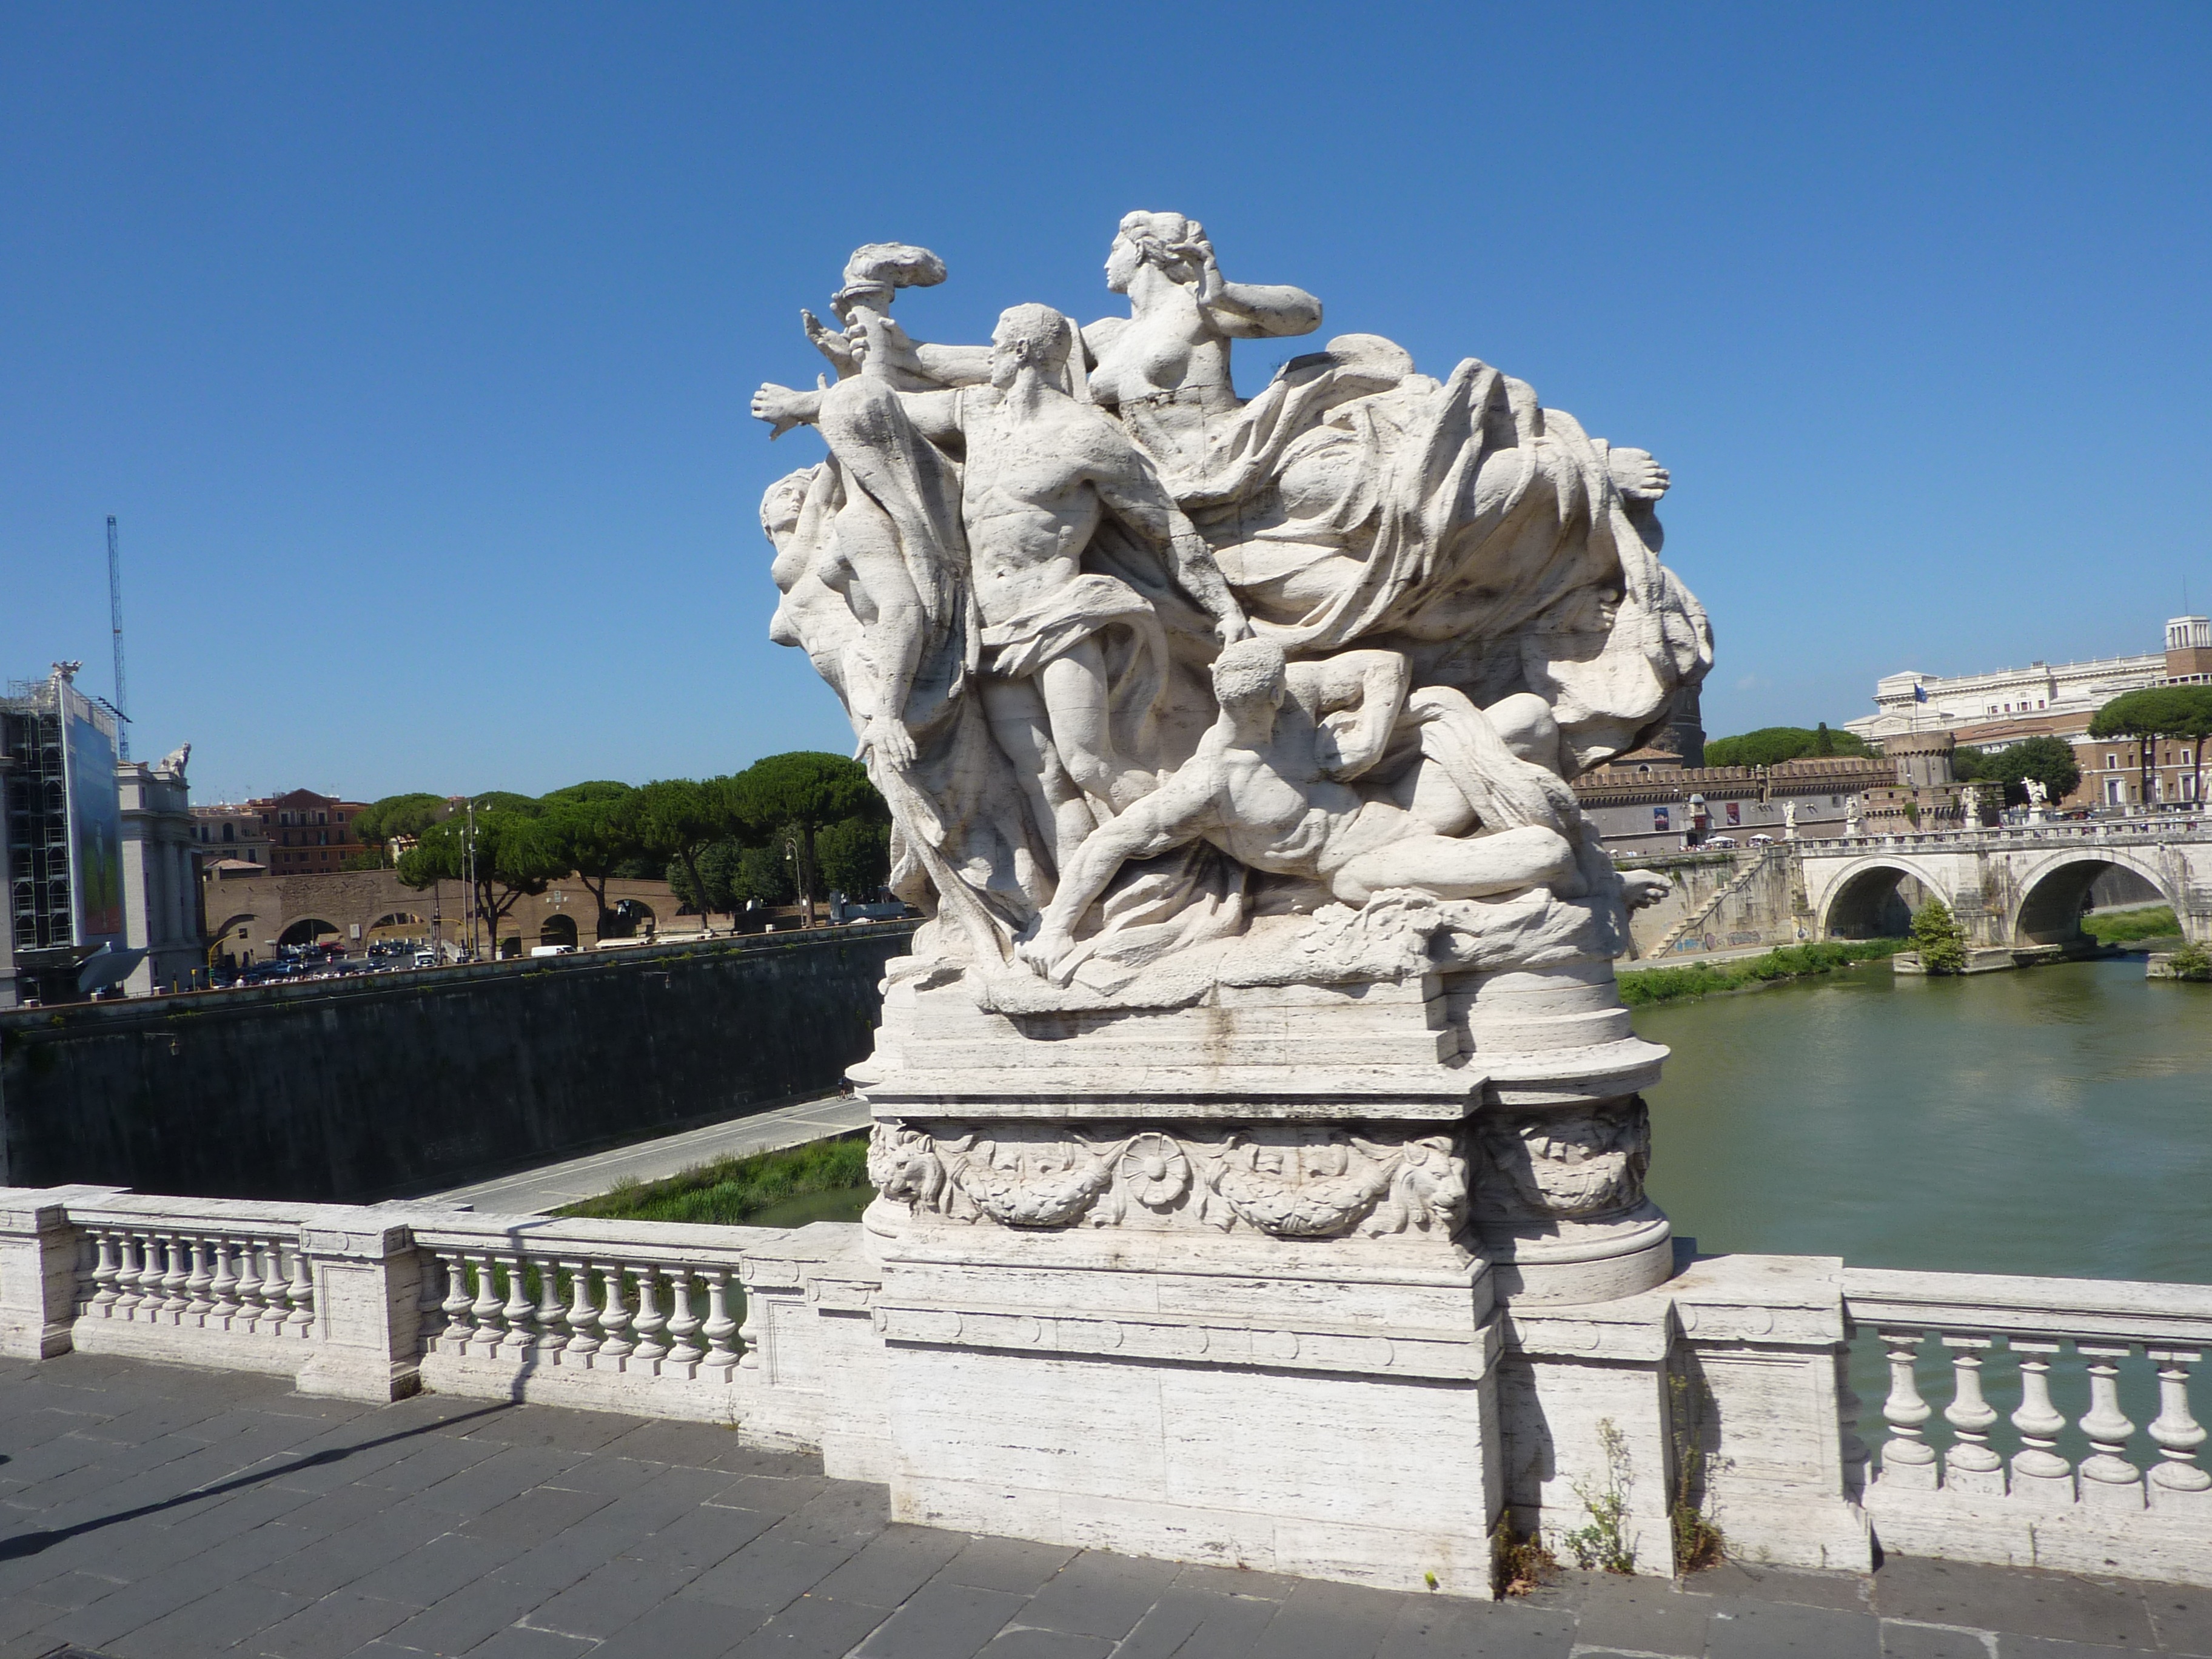
bridge, palace, monument, vacation, travel, statue, plaza, landmark, tourism, sculpture, art, rome, temple, town square, italian, ancient rome, ancient history, river tiber